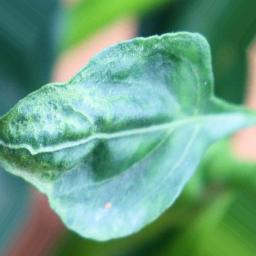
Label: mites_and_trips